Callicrates (crater)

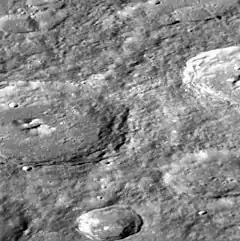
Oblique view

Callicrates is a crater on Mercury. Its name was adopted by the International Astronomical Union in 1976. Callicrates is named for the Greek architect Callicrates, who lived in the 5th century BCE.